Okemah, Oklahoma

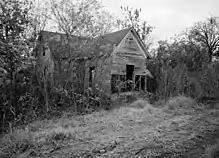
Woody Guthrie's Okfuskee County, Oklahoma childhood home as it appeared in 1979

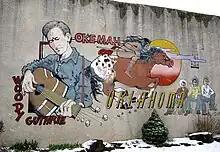
Mural by DeAnna Mauldin, depicting Woody Guthrie and Okfuskee County history, 510 W. Broadway, Okemah

The townsite was selected by two railroad surveyors, Perry Rodkey and H.R. Dexter. Dexter is credited with choosing the town name. They picked the site believing that two railroads, the Fort Smith and Western Railroad and the Ozark and Cherokee Central Railway (later the St. Louis and San Francisco Railway) would intersect there. While the former did build a line through the site, the latter never did.